Mikhail Mustygin

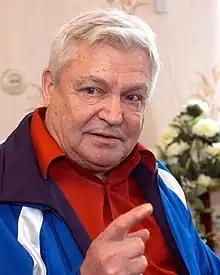
Mustygin in 2007

Mikhail Mikhailovich Mustygin (27 October 1937 – 27 January 2023) was a Soviet and Belarusian footballer who played as a striker.